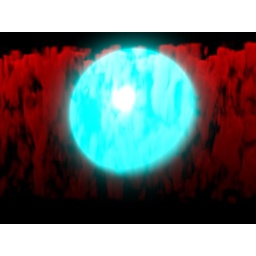
its a big blue planet with a dust cloud around it and a teeny weeny ship somewhere in the middle.